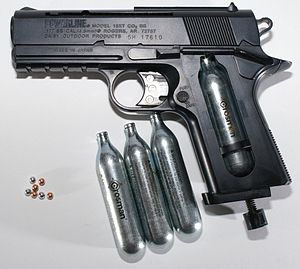
BB-gun
BB-gun. Kan skyde med hastigheder på op til 150 m/s.
BB-gun er et luftvåben i form af en revolver, pistol eller et gevær som bruger runde kugler af kaliber .177. De fleste har glatborede løb. Magasinet kan være så enkelt at ammunitionen render ned i løbet ved ladegreb, eller mere kompliceret. Antal kugler i magasinet vil derfor kunne variere fra enkeltskud til ca. 100 kugler.